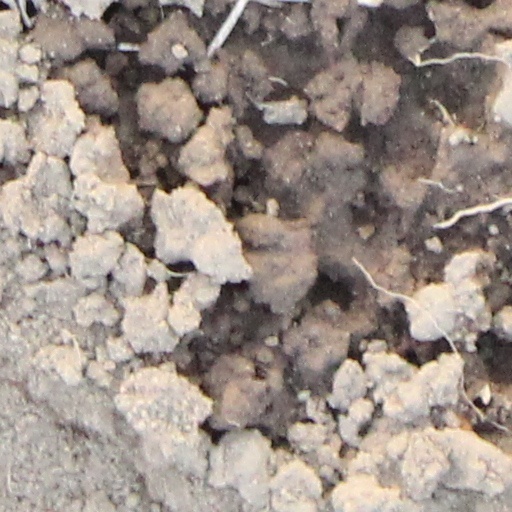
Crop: wheat